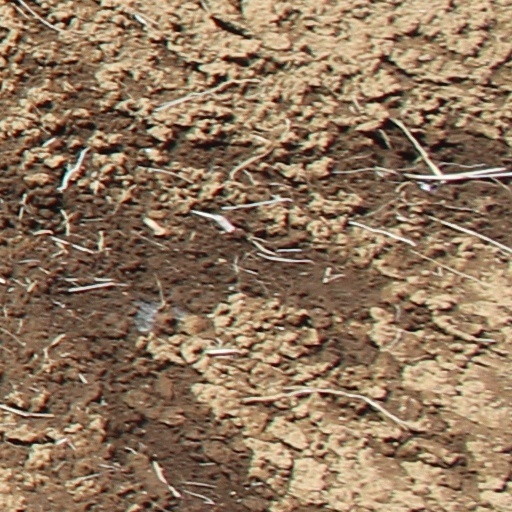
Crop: wheat